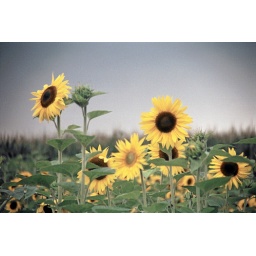
Sun Flower. The yellow colour of the flowers seemed to shine in front of the dark sky.